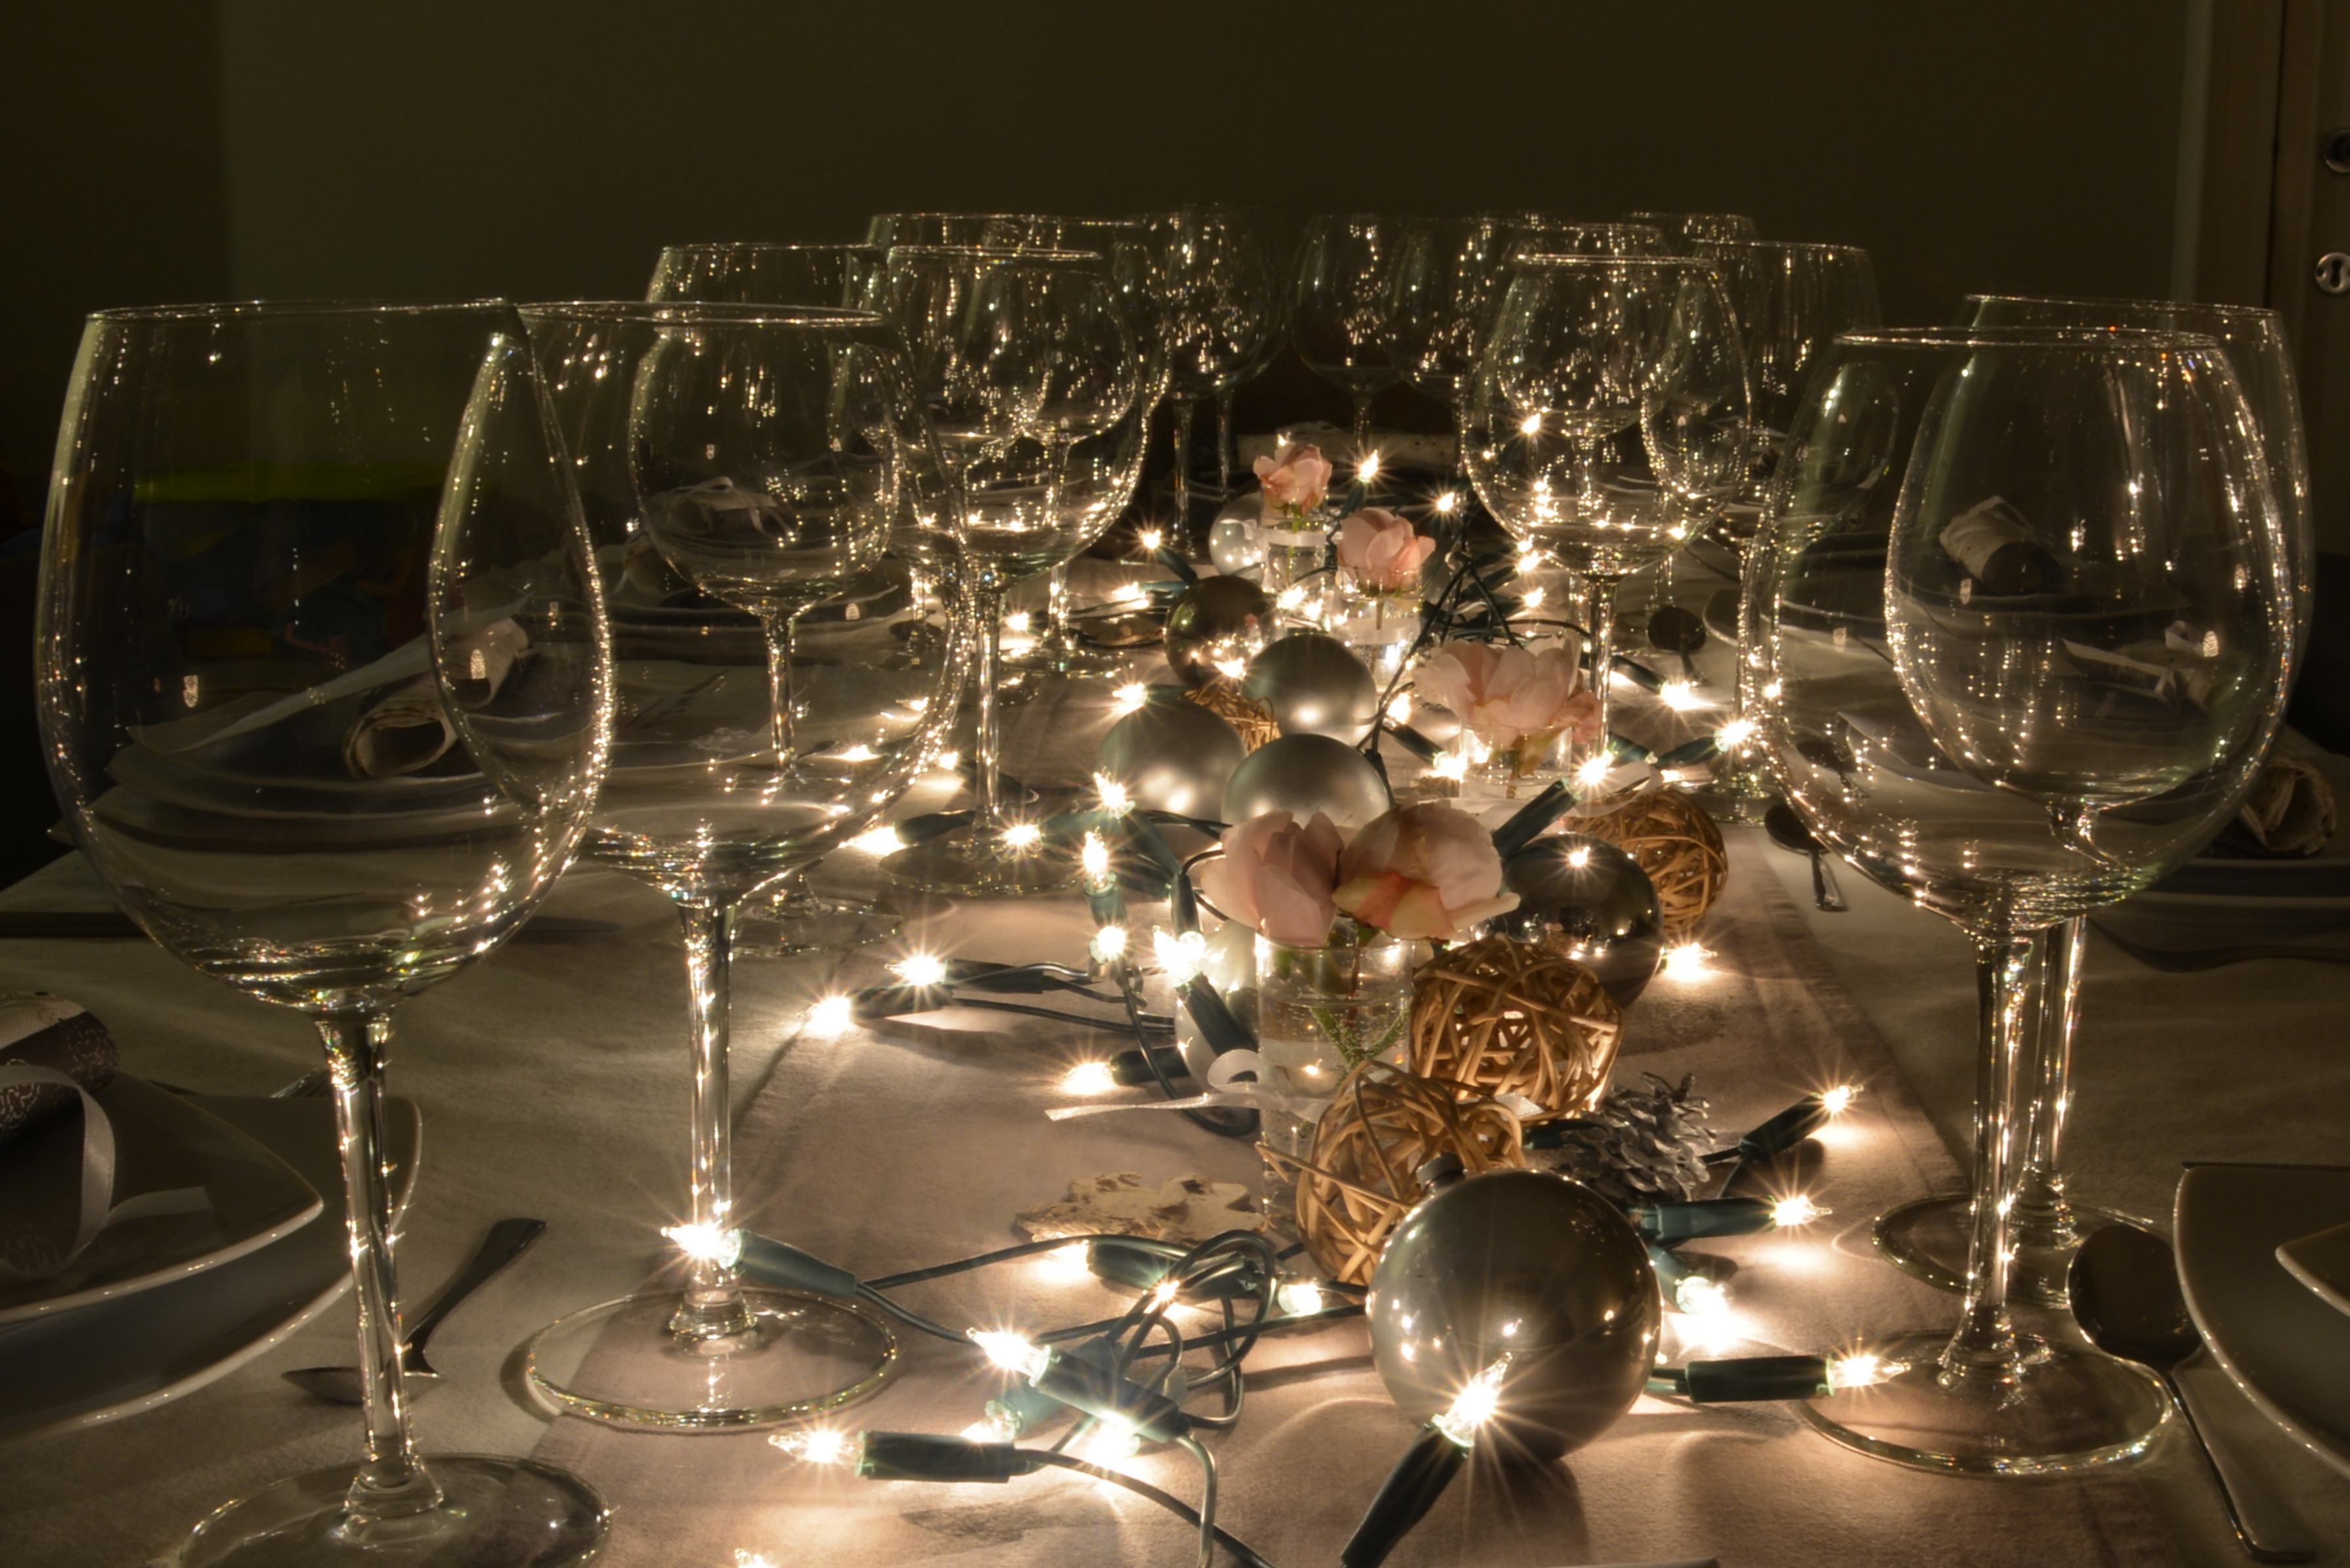
table, glass, atmosphere, lighting, wine glass, christmas decoration, party, drums, wine glasses, centrepiece, kitchenware and tableware